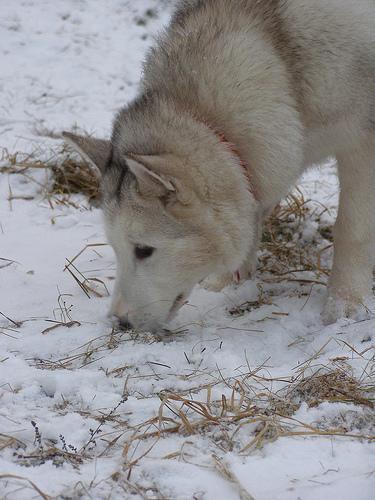
malamute